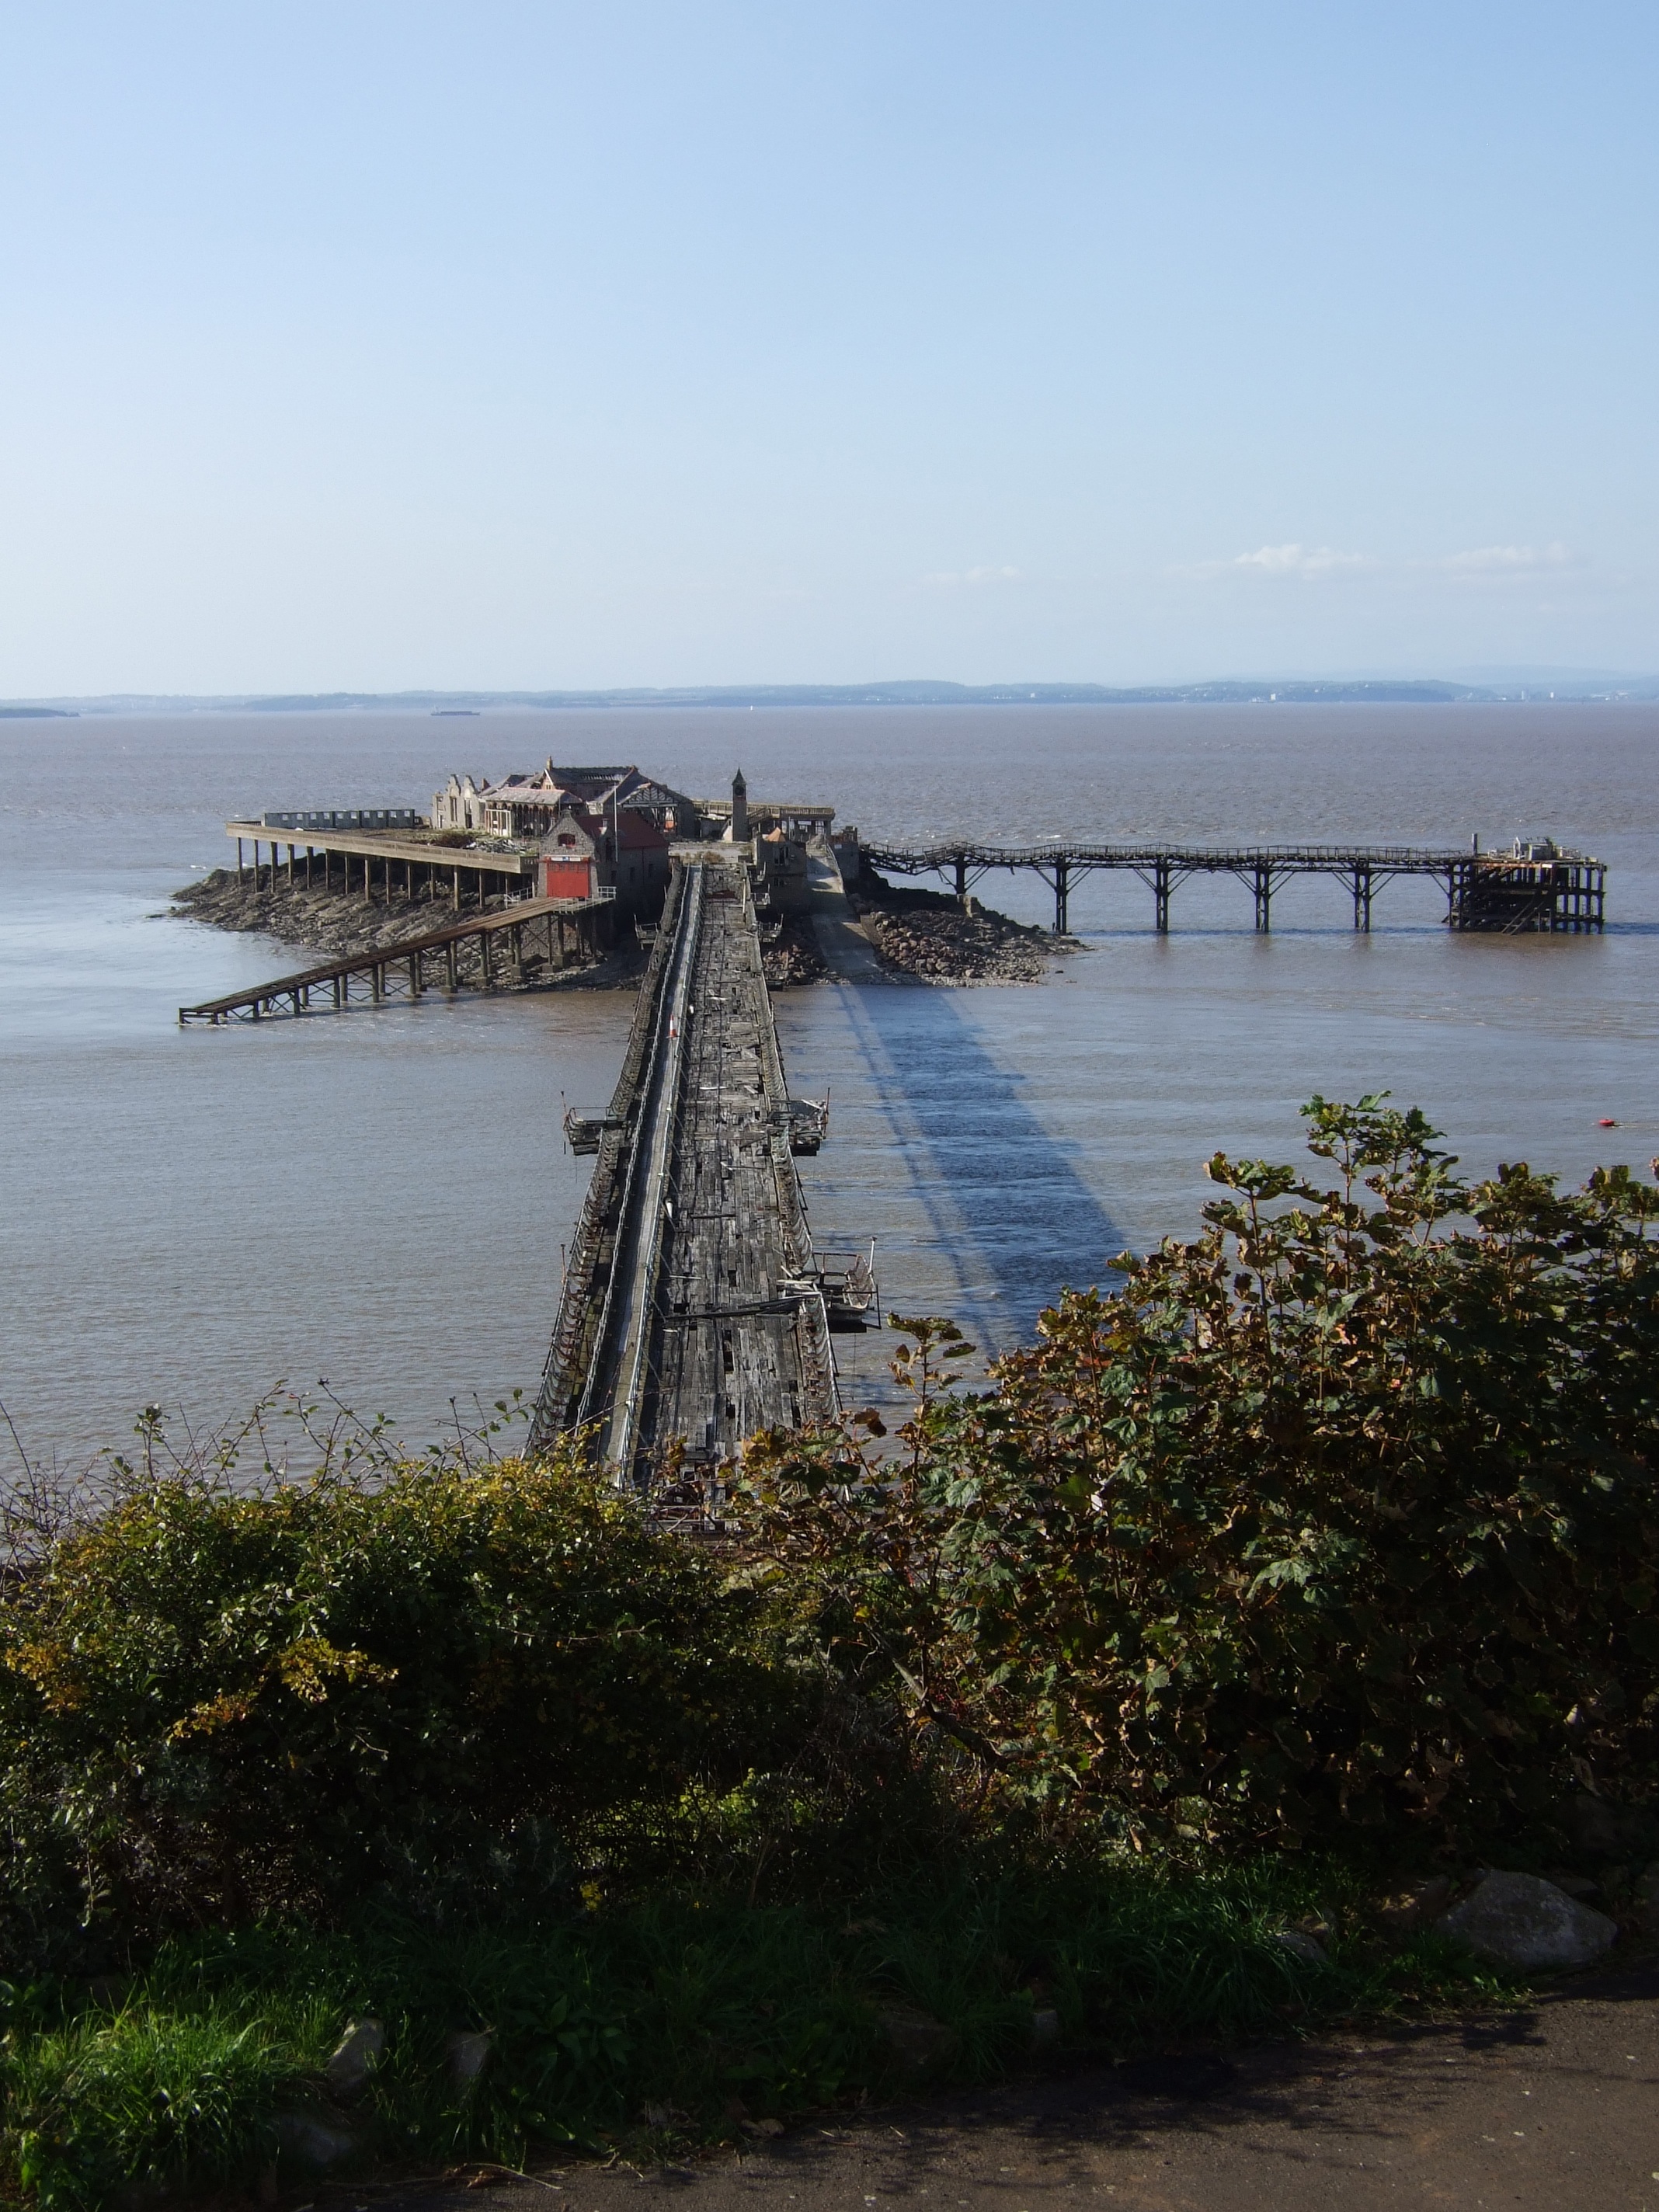
beach, sea, coast, water, ocean, shore, pier, river, walkway, vacation, seaside, vehicle, bay, reservoir, resort, channel, victorian, breakwater, somerset, weston super mare, birnbeck